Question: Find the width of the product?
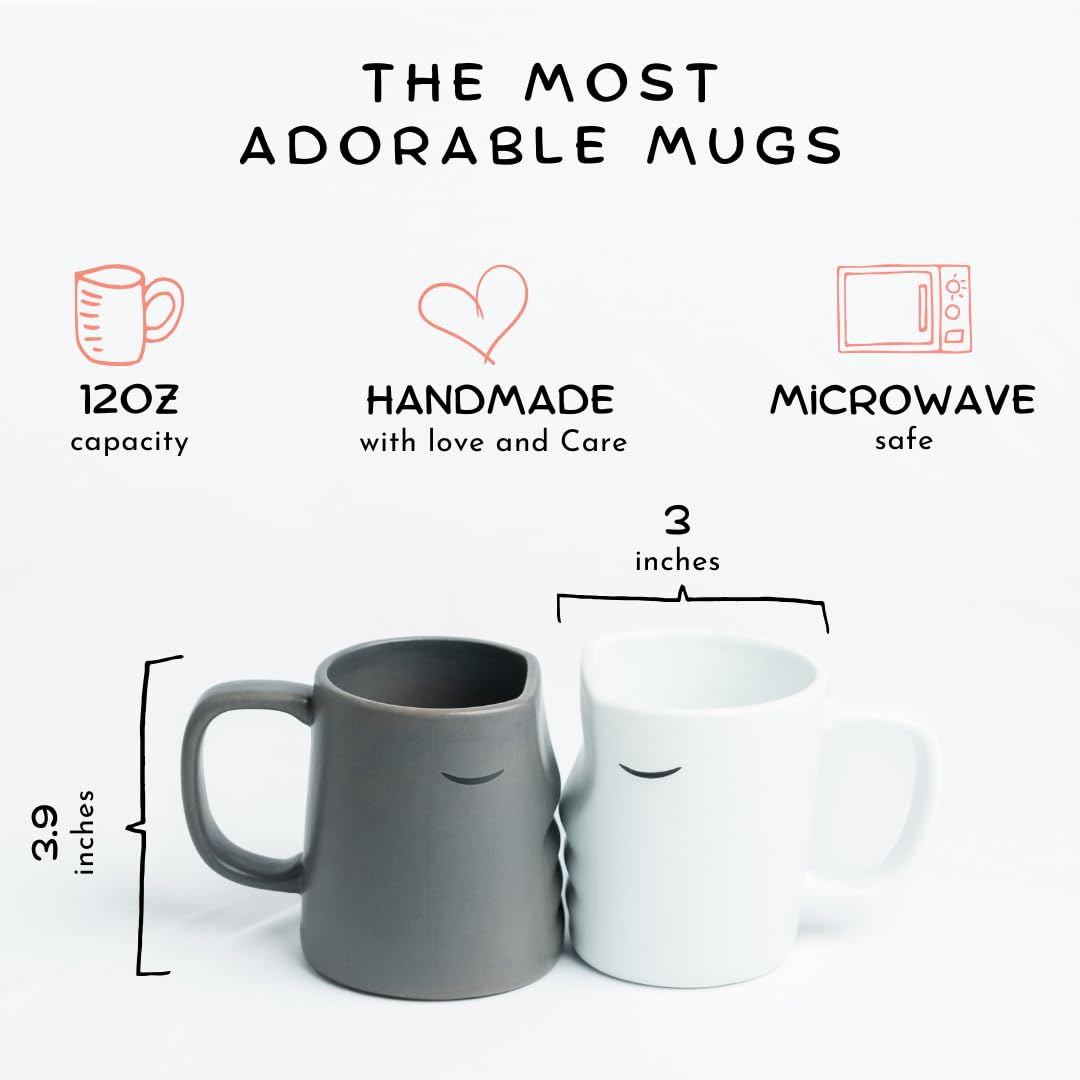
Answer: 3.0 inch